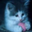
Label: cat